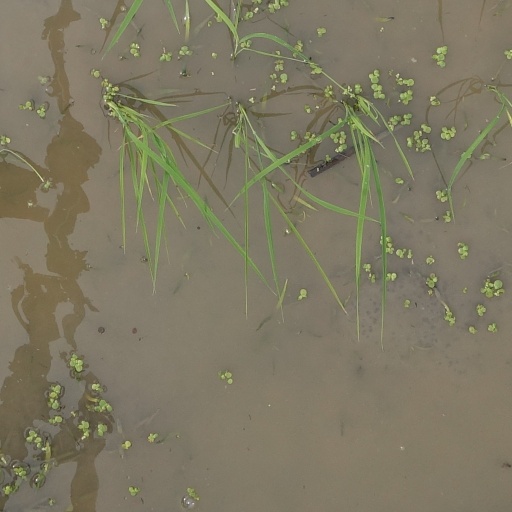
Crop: rice